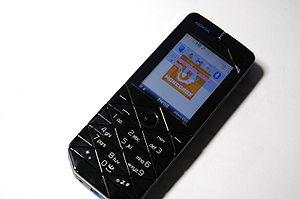
Le Nokia 7500 est un téléphone de l'entreprise Nokia. Il est monobloc avec des formes ressemblants à un prisme.